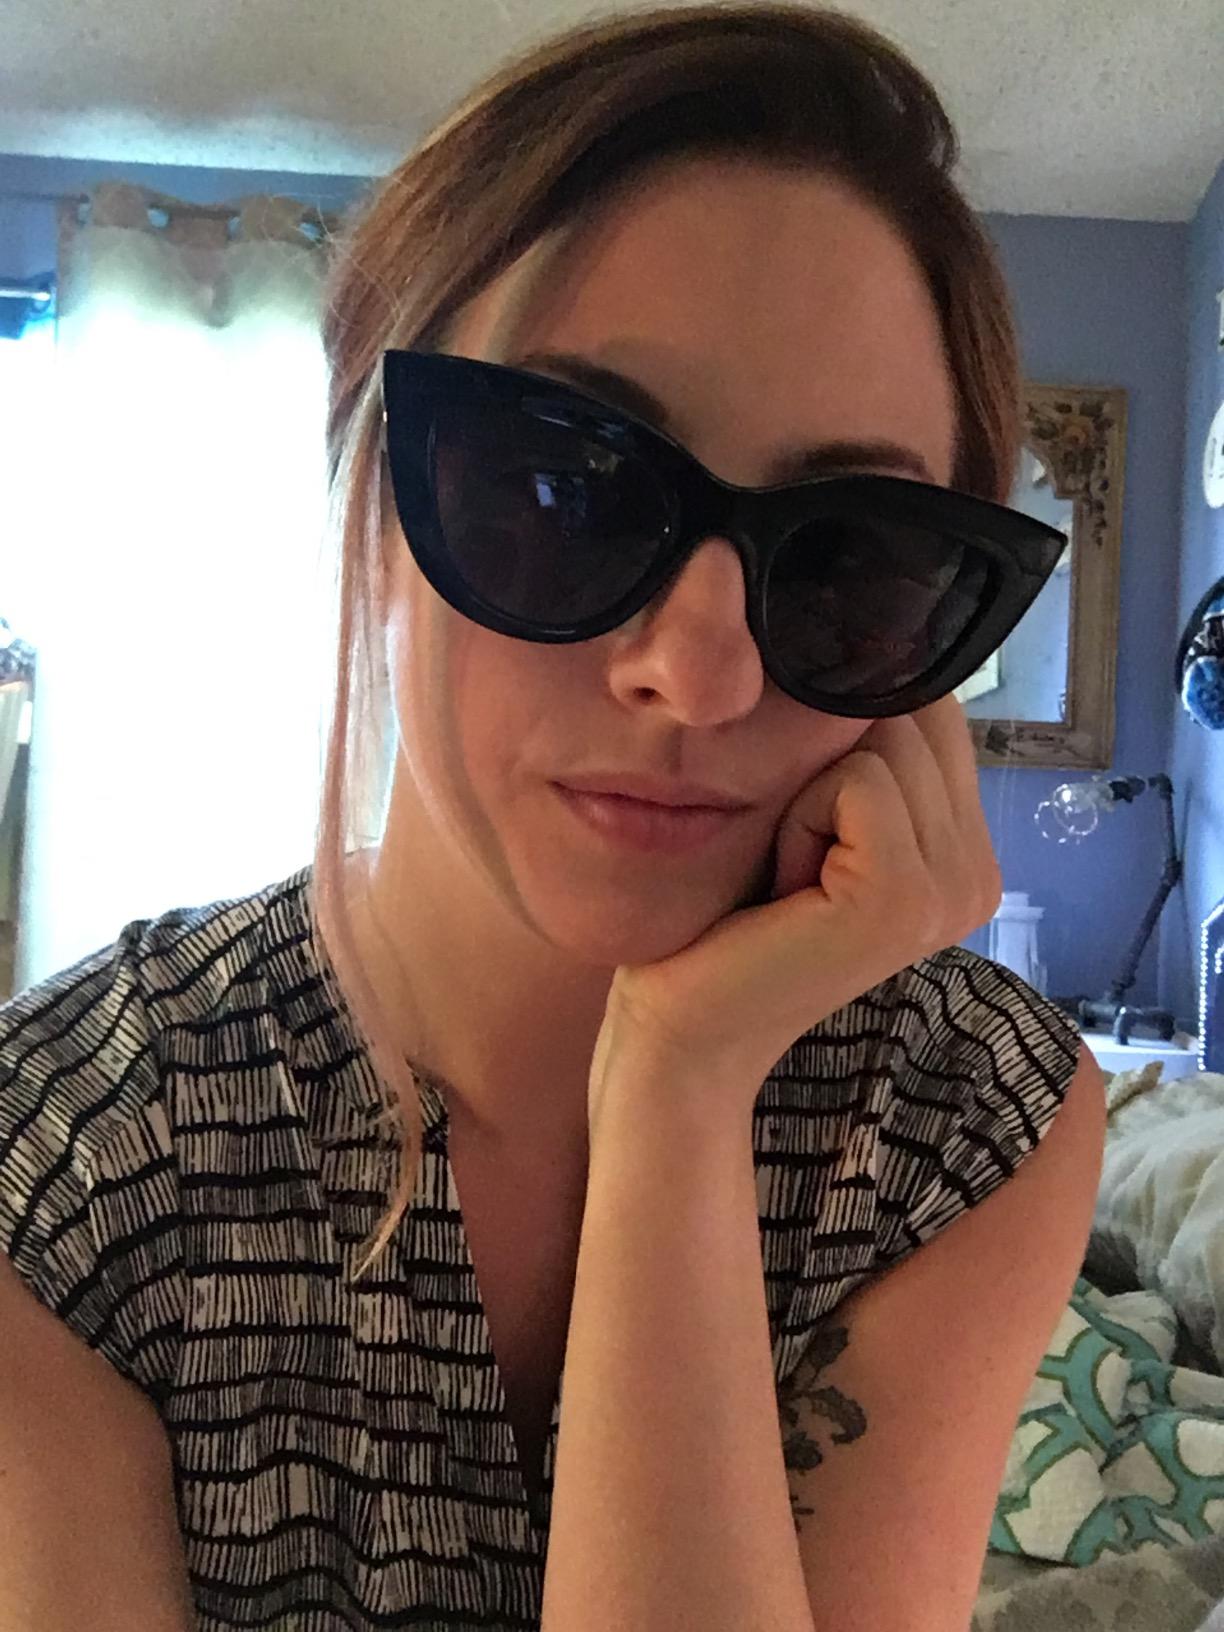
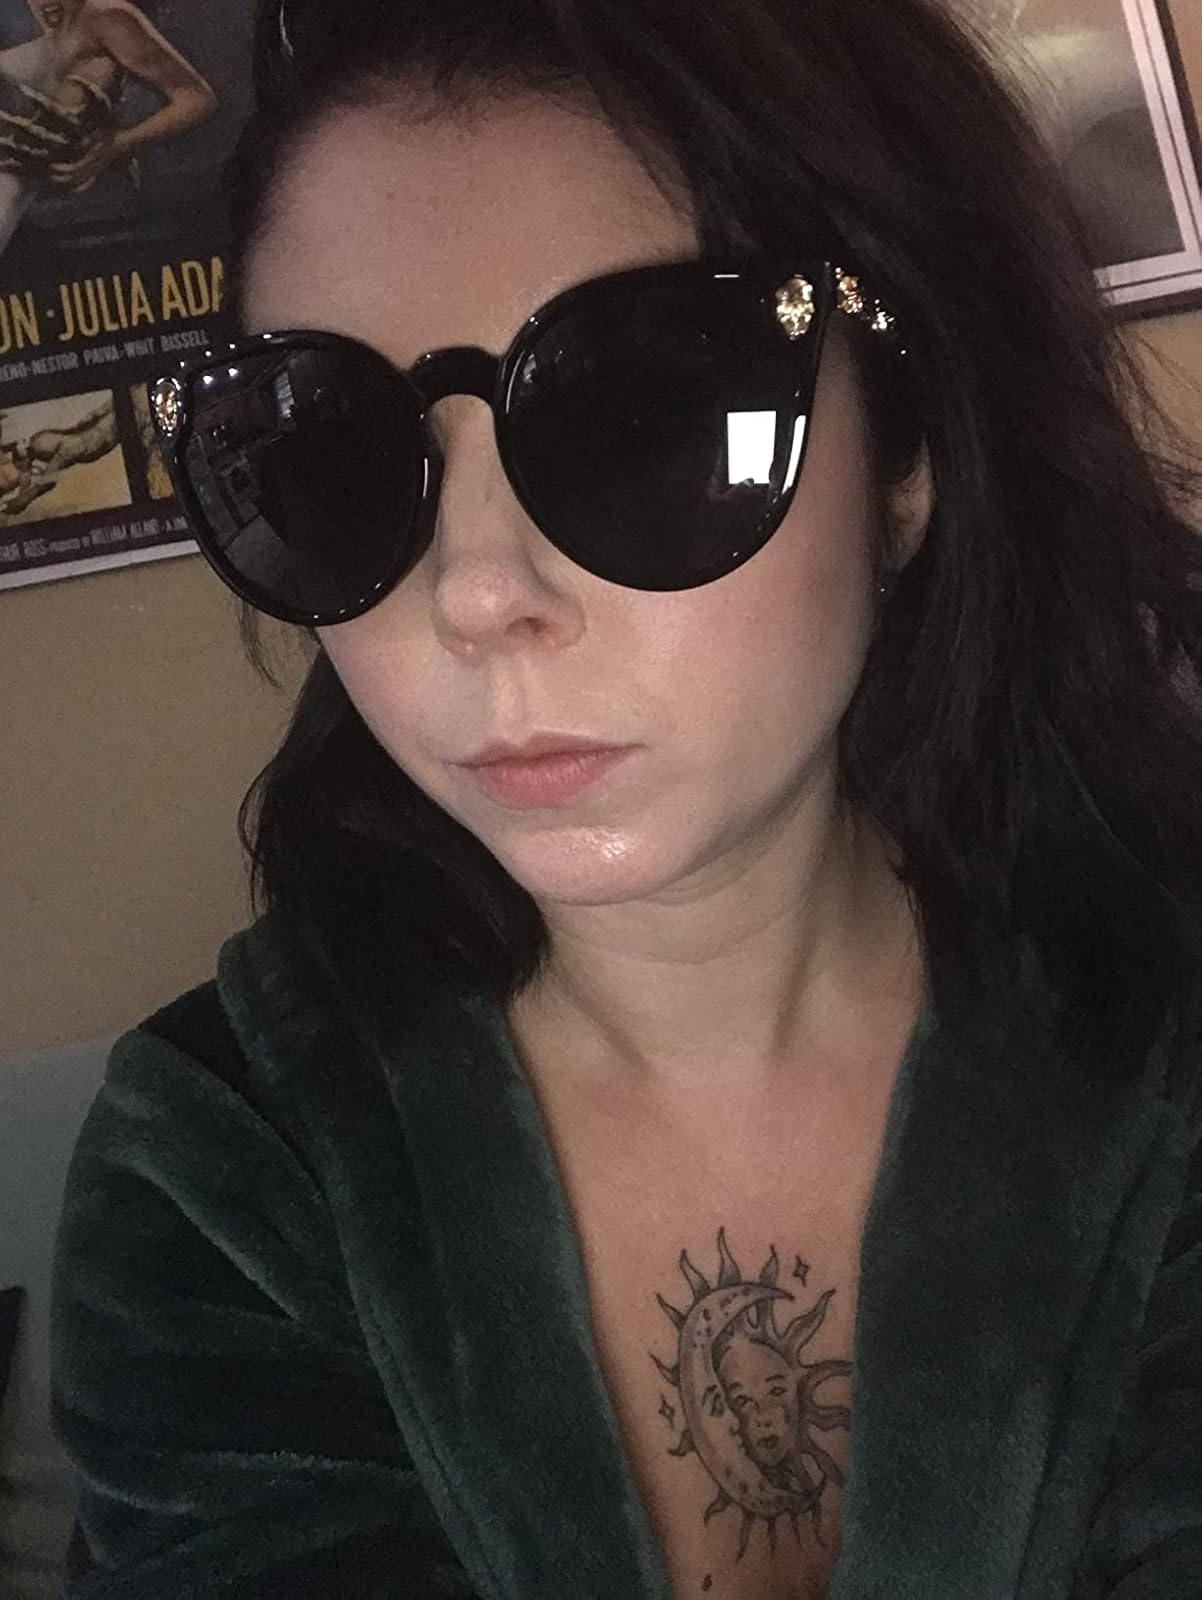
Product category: accessories_sunglasses
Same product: no